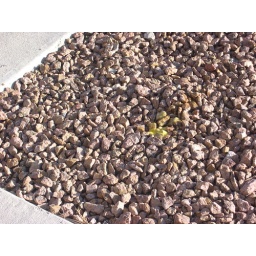
what was in the white sauce cup